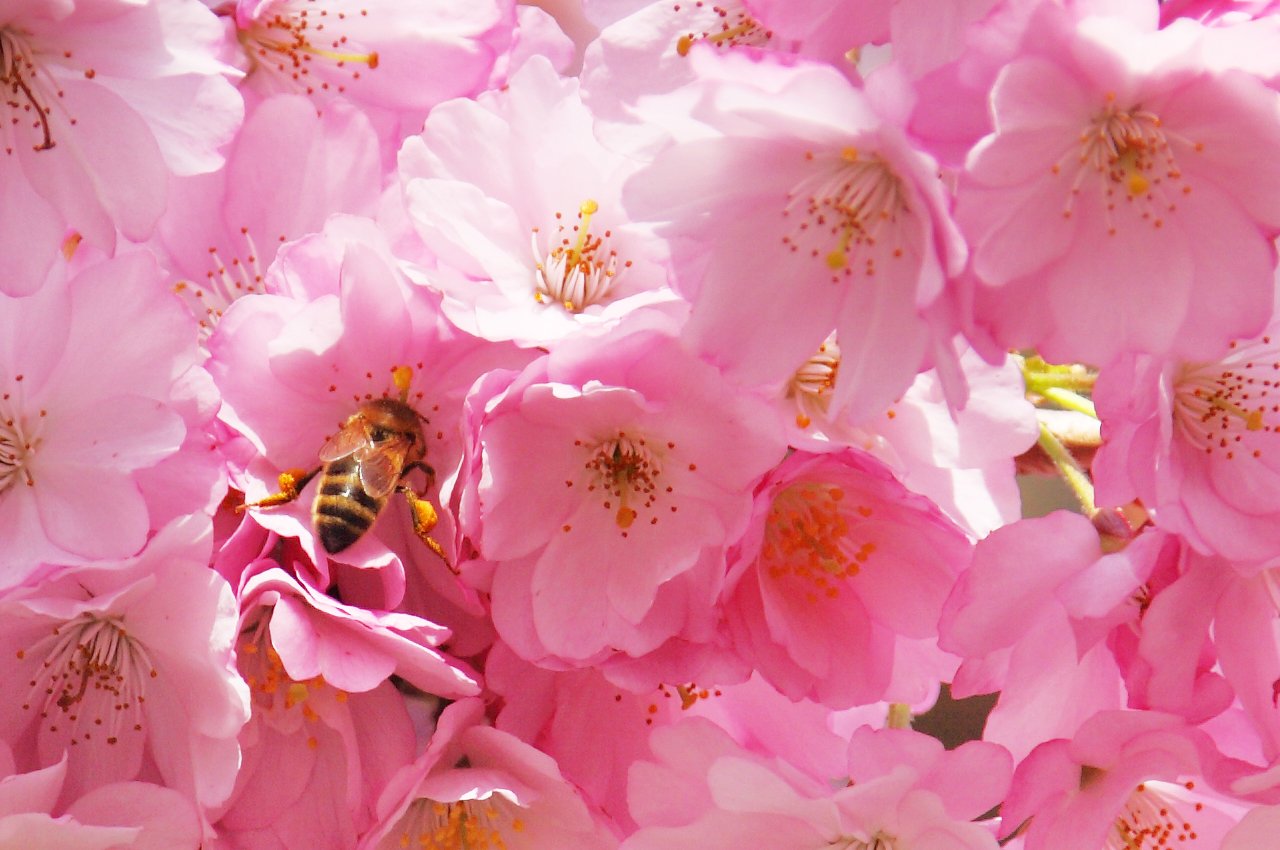
tree, blossom, plant, white, flower, petal, pollen, pollination, spring, insect, small, bug, blooming, pink, flora, cherry blossom, bee, nectar, macro photography, flowering plant, land plant